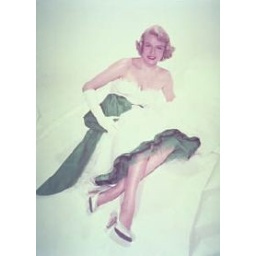
Rosemary in white dress with sash